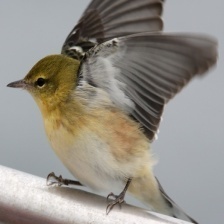
Species: BAY-BREASTED WARBLER
Scientific name: SETOPHAGA CASTANEA